Ilya Ehrenburg

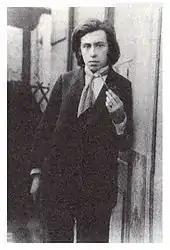
Ehrenburg, early 20th century

Ilya Ehrenburg was born in Kiev, Ukraine, in the Russian Empire to a Lithuanian–Jewish family; his father was an engineer. Ehrenburg's household was not religiously observant; he came into contact with the religious practices of Judaism only through his maternal grandfather. Ehrenburg never practiced Judaism. He learned no Yiddish, although he edited the "Black Book", which was written in Yiddish. He considered himself a Russian and, later, a Soviet citizen, and wrote in Russian even during his many years abroad. Ehrenburg also took strong public positions against antisemitism, and left all his papers to Israel's Yad Vashem.